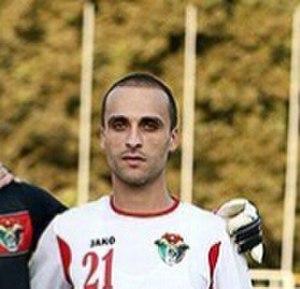
Mohammad Abdul Samee Al Dmeiri est un joueur de football international jordanien, qui évolue au poste de défenseur.